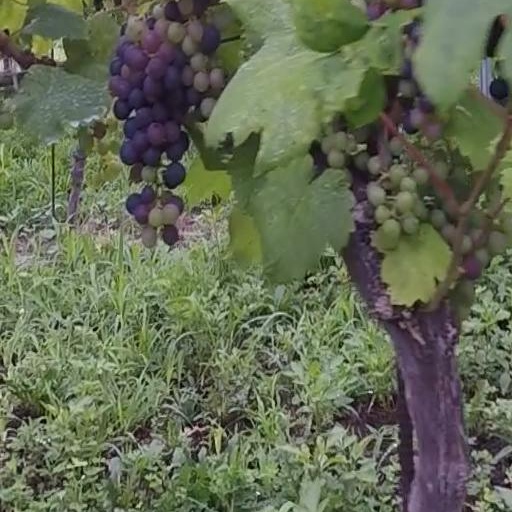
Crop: grape